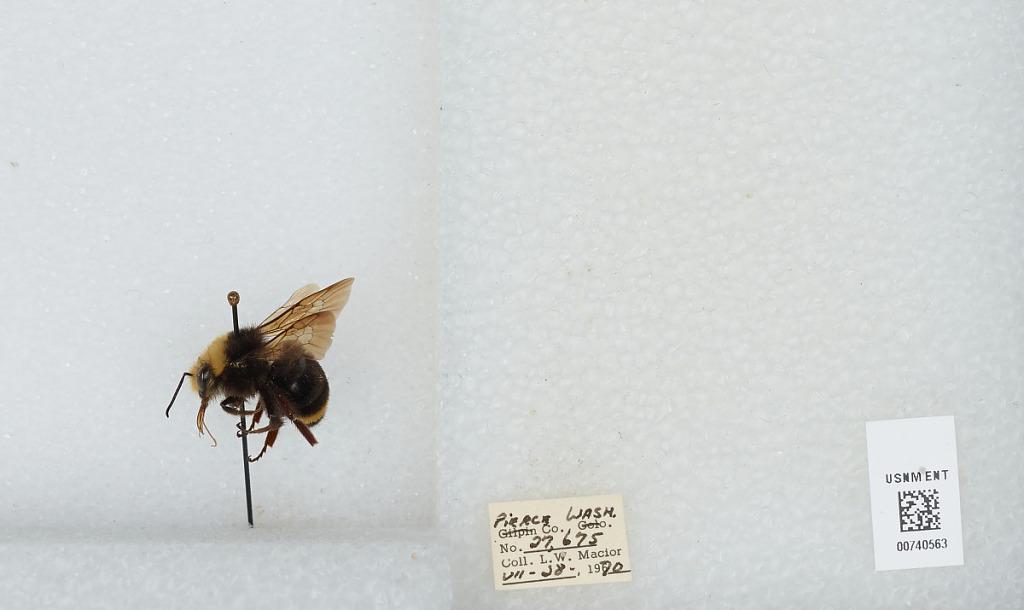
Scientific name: Bombus (Pyrobombus) vosnesenskii Radoszkowski
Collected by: L. Macior
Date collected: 1970-7-28
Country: United States
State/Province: Washington
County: Pierce
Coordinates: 47.05, -122.12